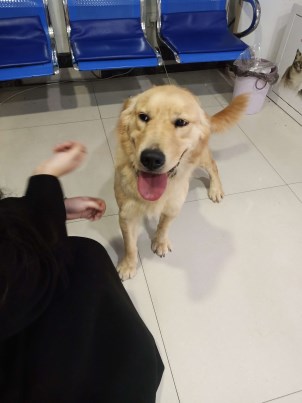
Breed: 5355-n000126-golden_retriever